Erith

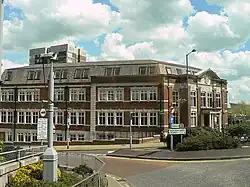
Erith Town Hall, completed in 1932

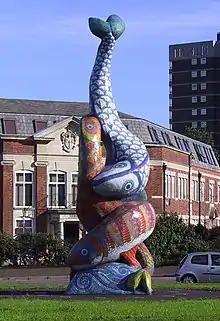
'The De Luci' 'dancing fish' mosaic statue at the roundabout in the town centre designed and created by artist Gary Drostle in 2006

The Local Government Act 1894 brought into existence Erith Urban District, which became the Municipal Borough of Erith in 1938. It included Northumberland Heath and Belvedere.